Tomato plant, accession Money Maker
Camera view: horizontal (90 deg, fisheye); turntable rotation: 210 degrees
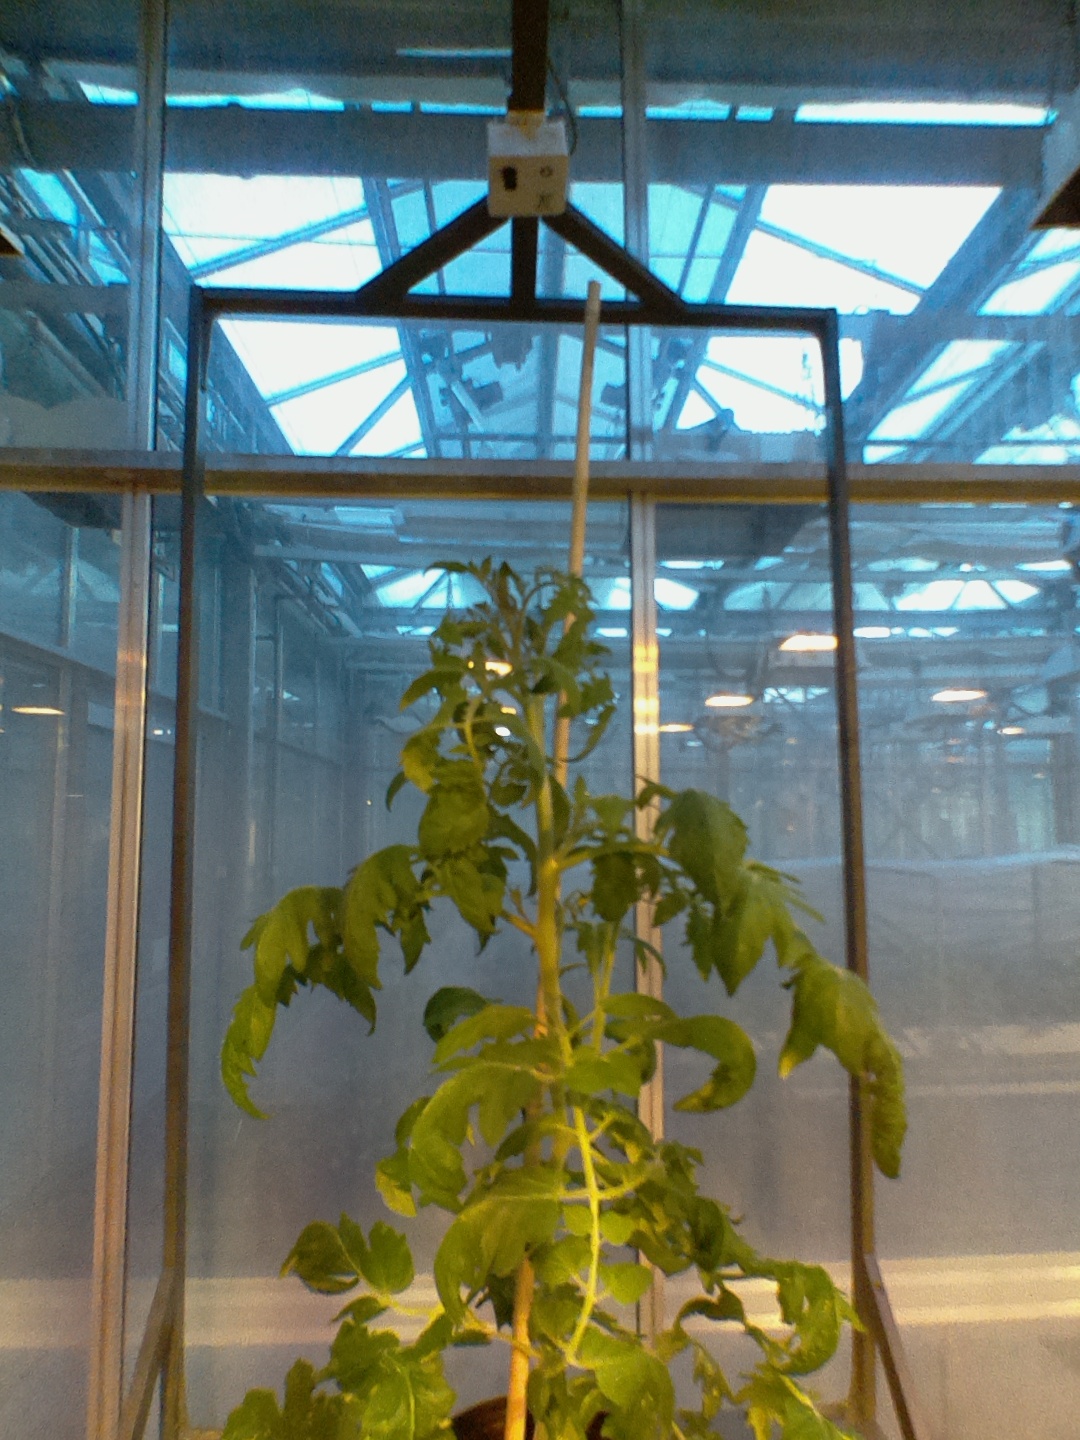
BBCH growth stage 63: 30%-40% of flowers open